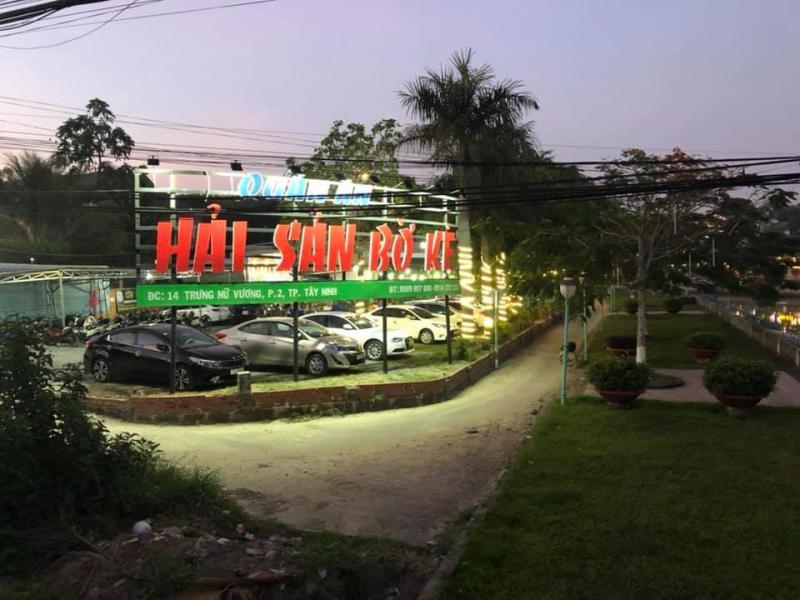
ở bên trong nhà hàng có sự xuất hiện của những chiếc xe hơi